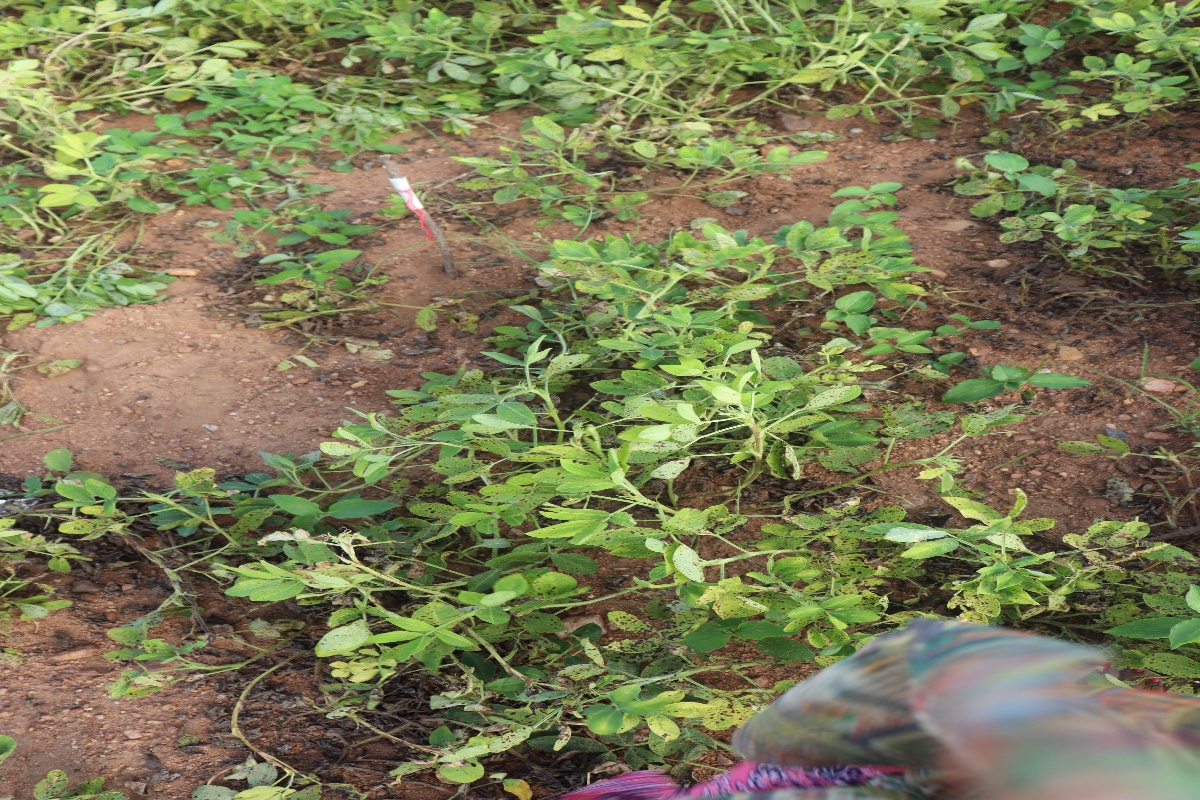
Label: late leaf spot